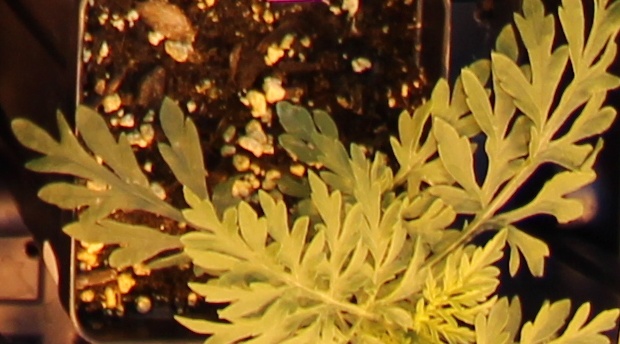
Label: Ragweed